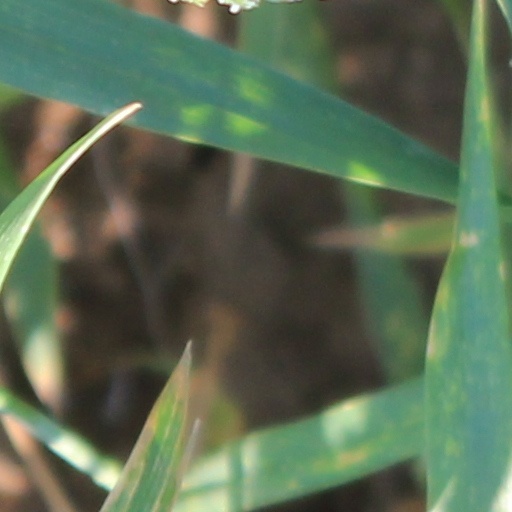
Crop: wheat